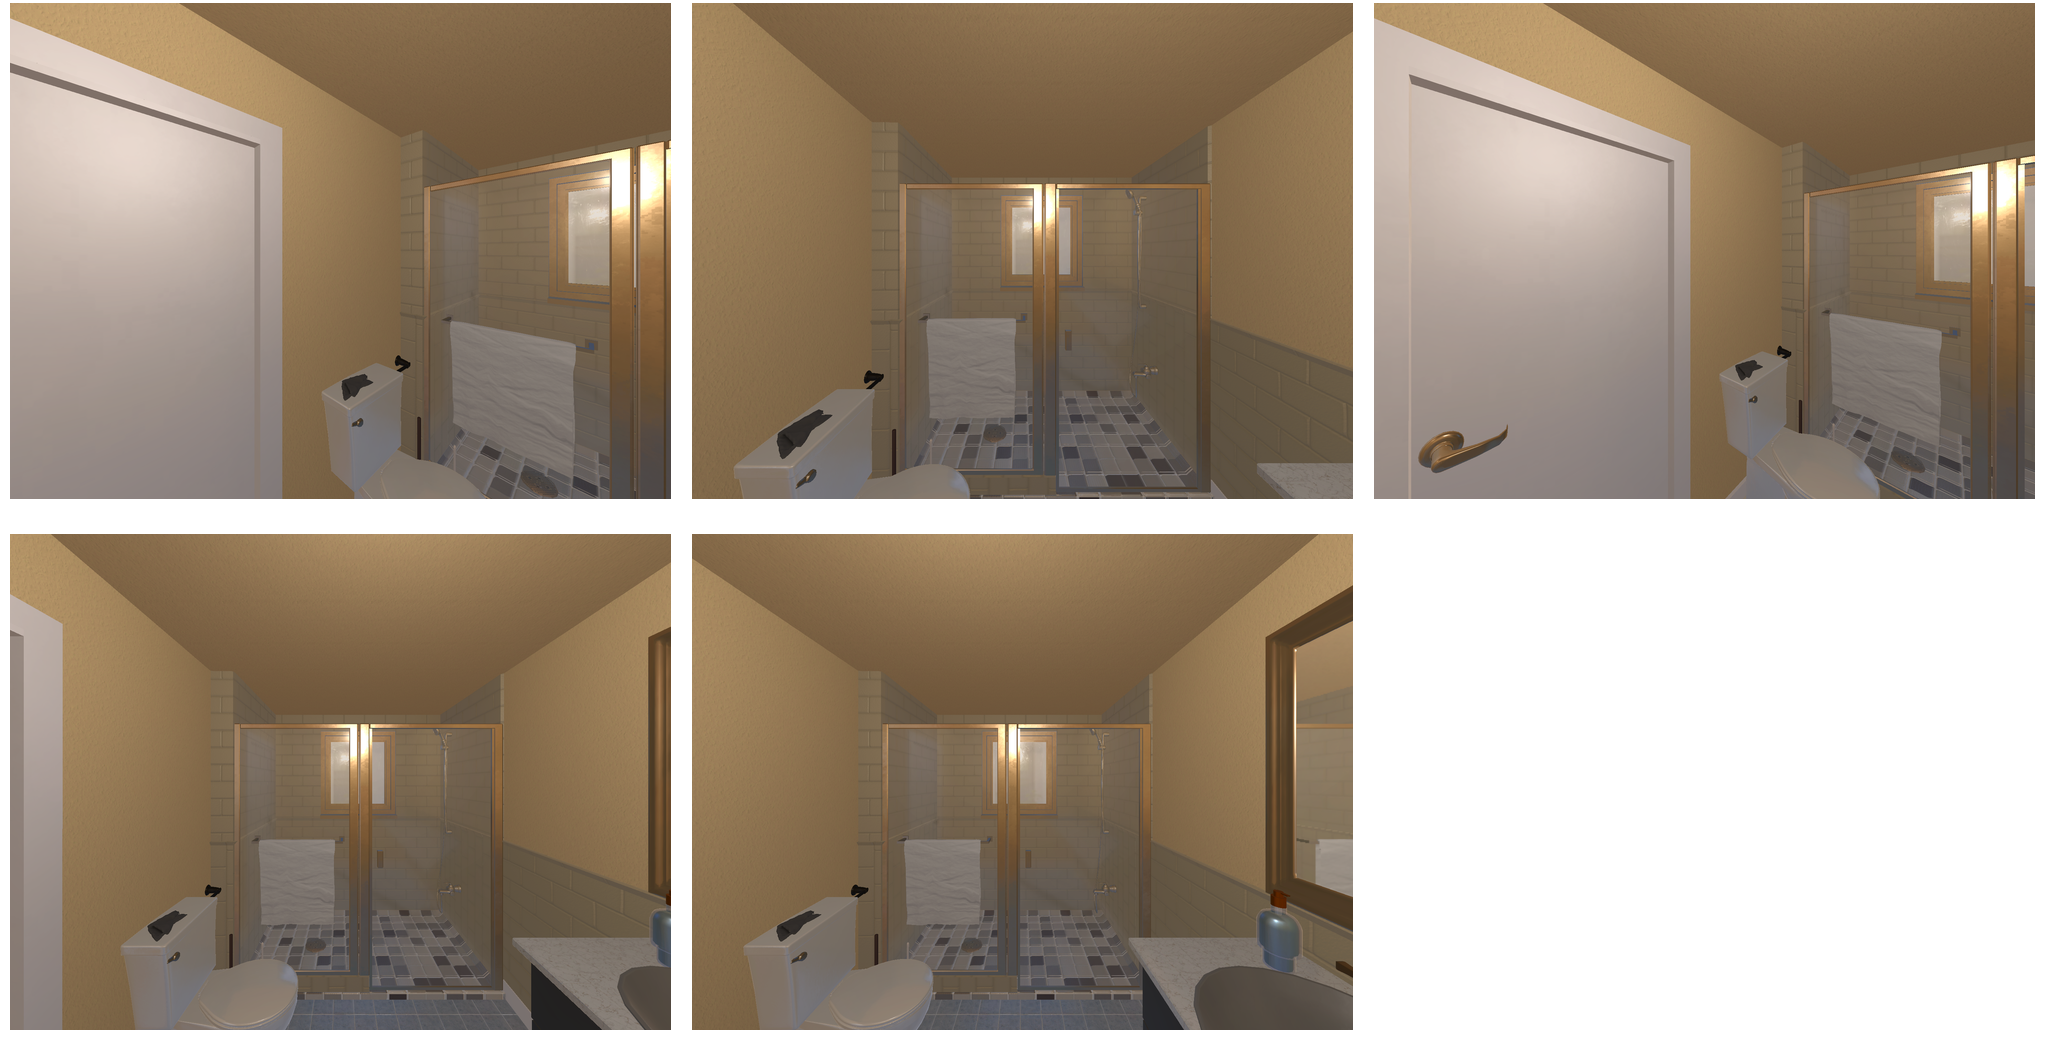Task instruction: Flush the toilet.
Answer: {"task_instruction": "Flush the toilet.", "nodes": ["handle", "toilet"], "edges": [{"functional_relationship": "control", "object1": "handle", "object2": "toilet", "spatial_relations": ["left_of", "higher_than", "behind"], "is_touching": true}], "action_type": "open", "function_type": "special_function"}